Question: Please indicate a possible affordance area of baseball bat that can be used for swinging
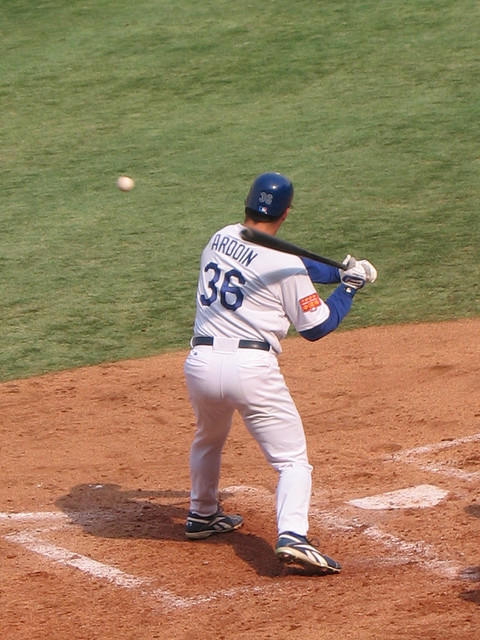
Answer: [325.5, 252.5, 373.5, 285.5]